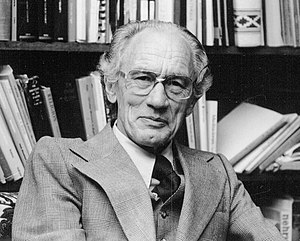
Kenneth Pike
Kenneth Lee Pike